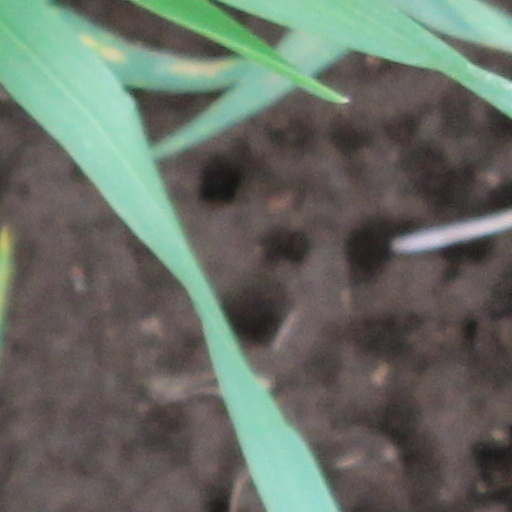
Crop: wheat